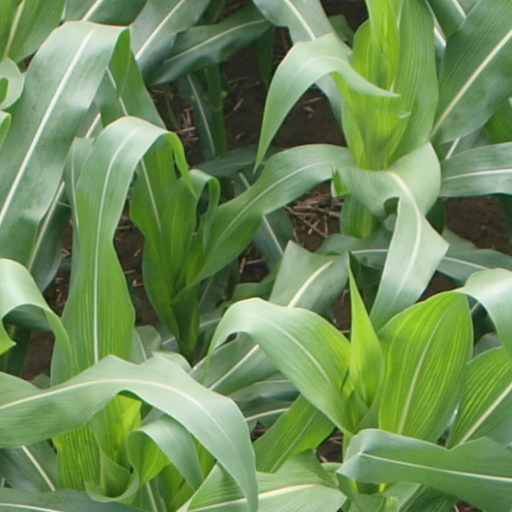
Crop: maize; corn